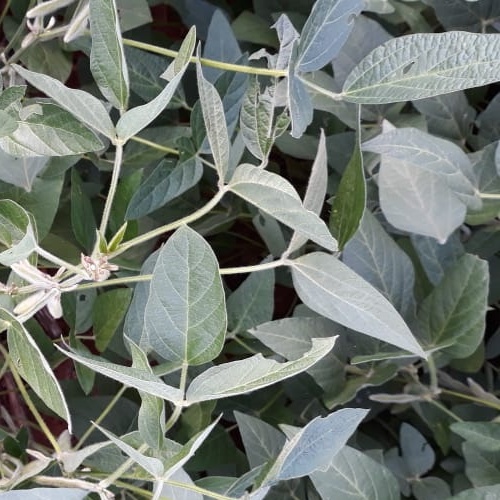
Label: Caterpillar